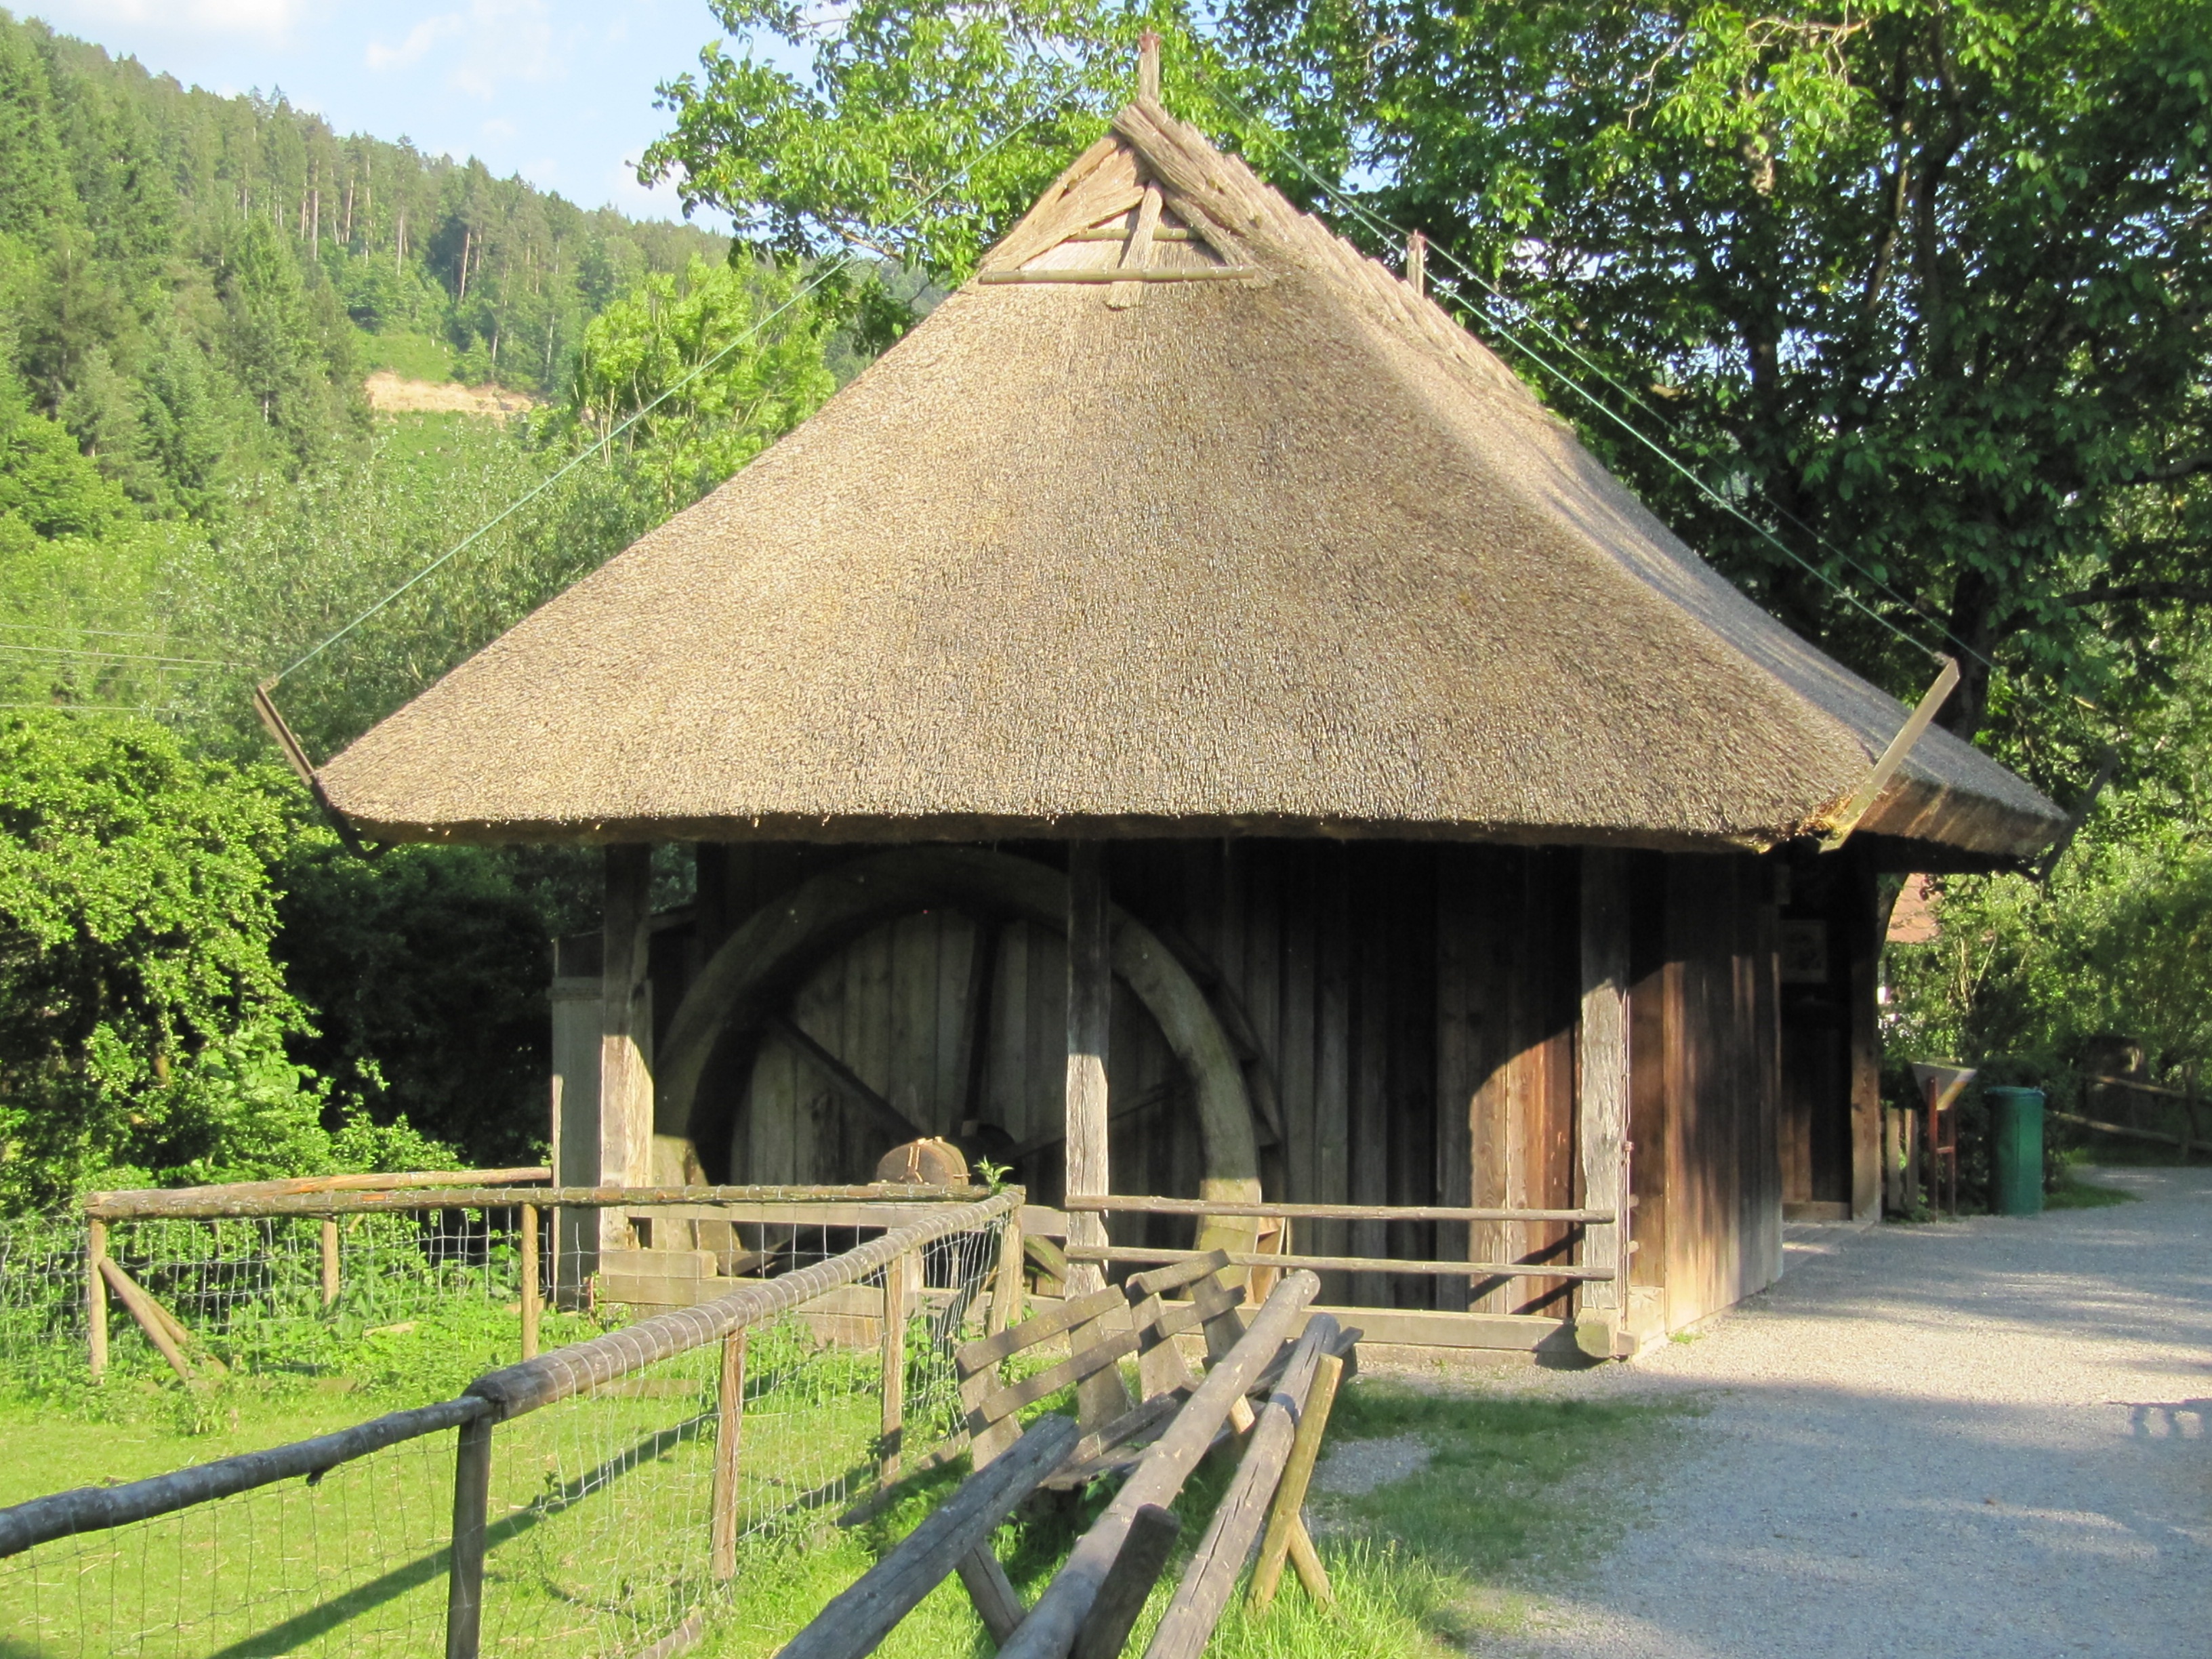
farm, hut, village, museum, material, saw, historically, thatching, rural area, vogtsbauernhof, water drive